Baby food

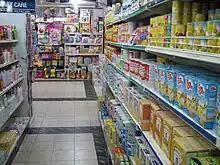
Market aisle stocked with commercial baby food

Homemade baby food is less expensive than commercial baby foods. Homemade food is appropriate only when the family has a sufficient and varied diet, as well as access to refrigeration and basic sanitation. It is important to follow proper sanitation methods when preparing homemade baby food such as washing and rinsing vegetables or fruit, as well as the cooking and packaging materials that will be used.